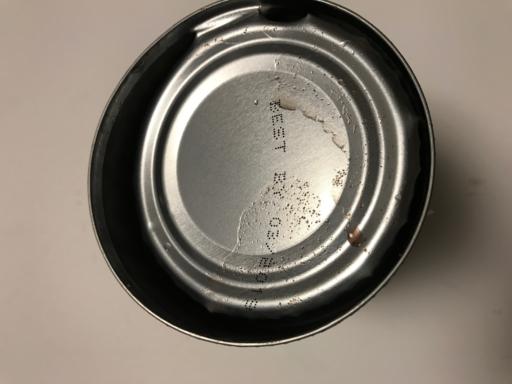
Waste category: metal